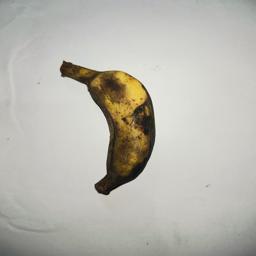
Ripeness: Overripe